East Kalimantan

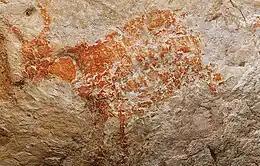
One of the oldest known figurative paintings, a depiction of a bull, was discovered in the "Lubang Jeriji Saléh" cave dated as over 40,000 (perhaps as old as 52,000) years old.

East Kalimantan was once mostly covered by tropical rainforest. In prehistoric times, there was limestone cave called "Lubang Jeriji Saléh" located in the Sangkulirang-Mangkalihat Karst in the district of Bengalon, East Kutai, believed to contain one of the oldest figurative art in the world. The cave paintings were first spotted in 1994 by the French explorer and the French archaeologist Jean-Michel Chazine, from Kalimanthrope. In 2018, a team of scientists investigating the cave, led by Maxime Aubert from Griffith University and Pindi Setiawan from the Bandung Institute of Technology, published a report in the journal "Nature" identifying the paintings as the world's oldest known figurative art. The team had previously investigated cave paintings in the neighbouring island of Sulawesi. In order to date the paintings, the team used dating techniques on the calcium carbonate (limestone) deposits close to them.